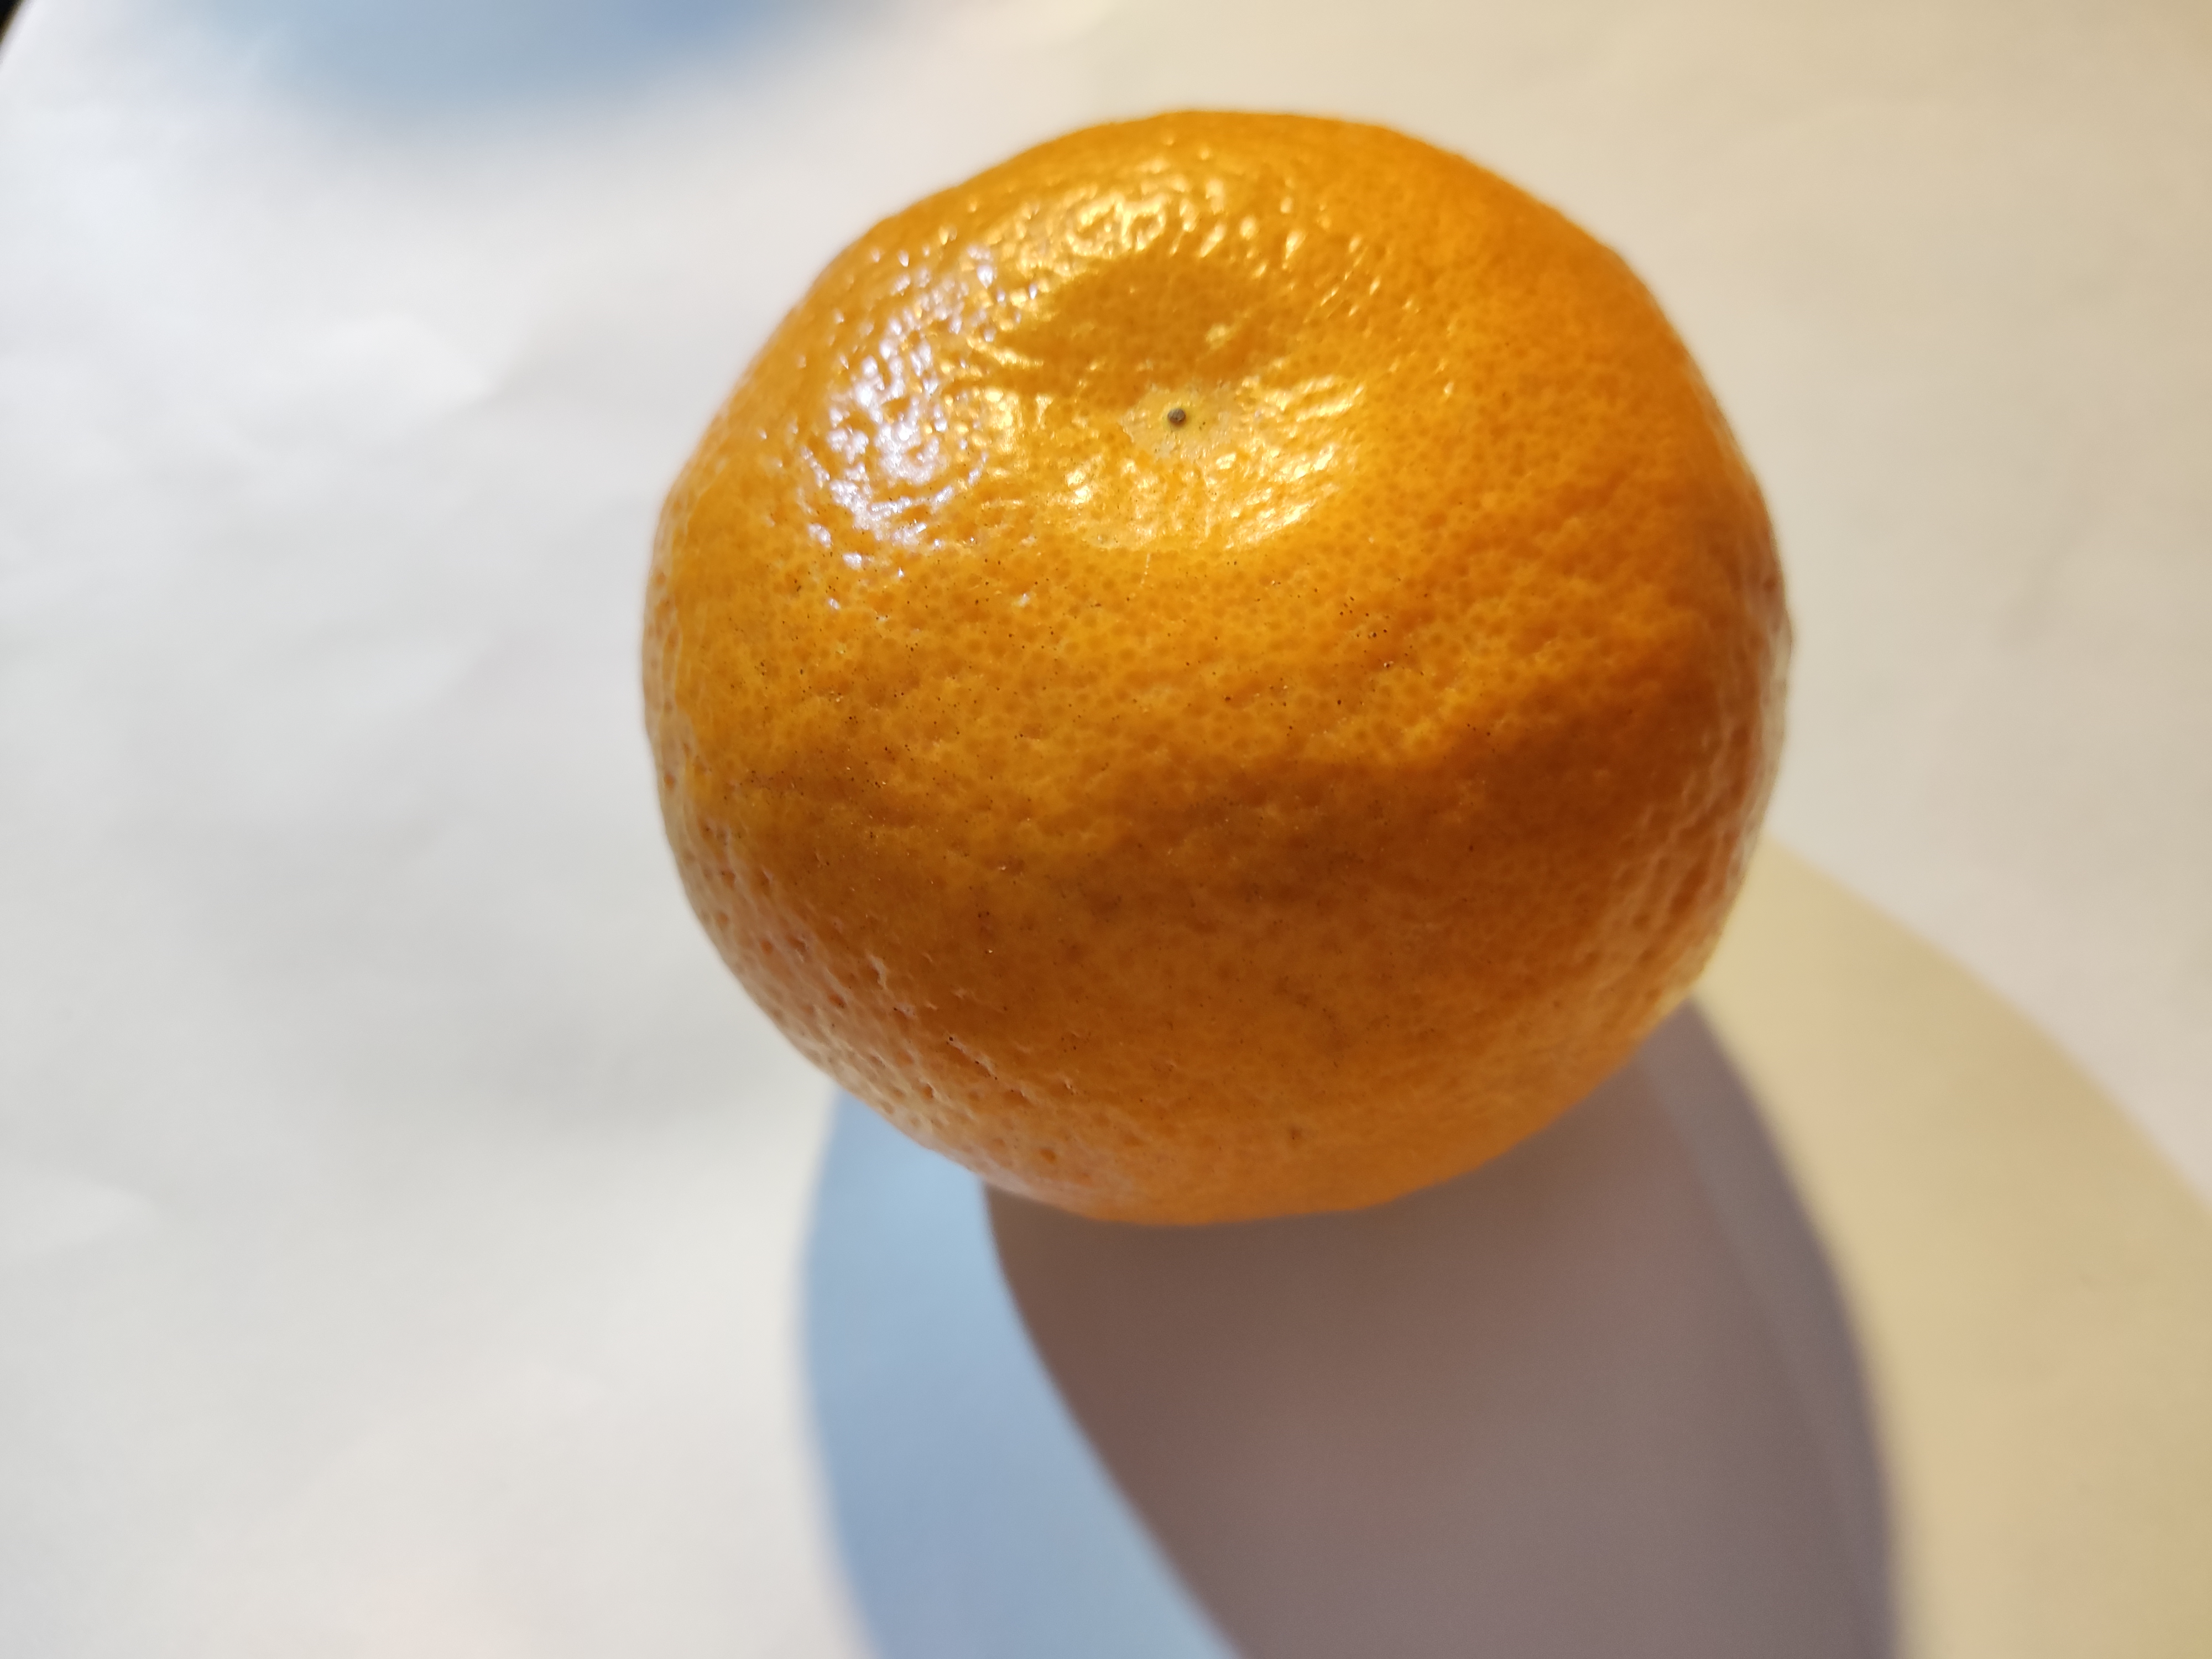
Fruit: orange
Condition: fresh